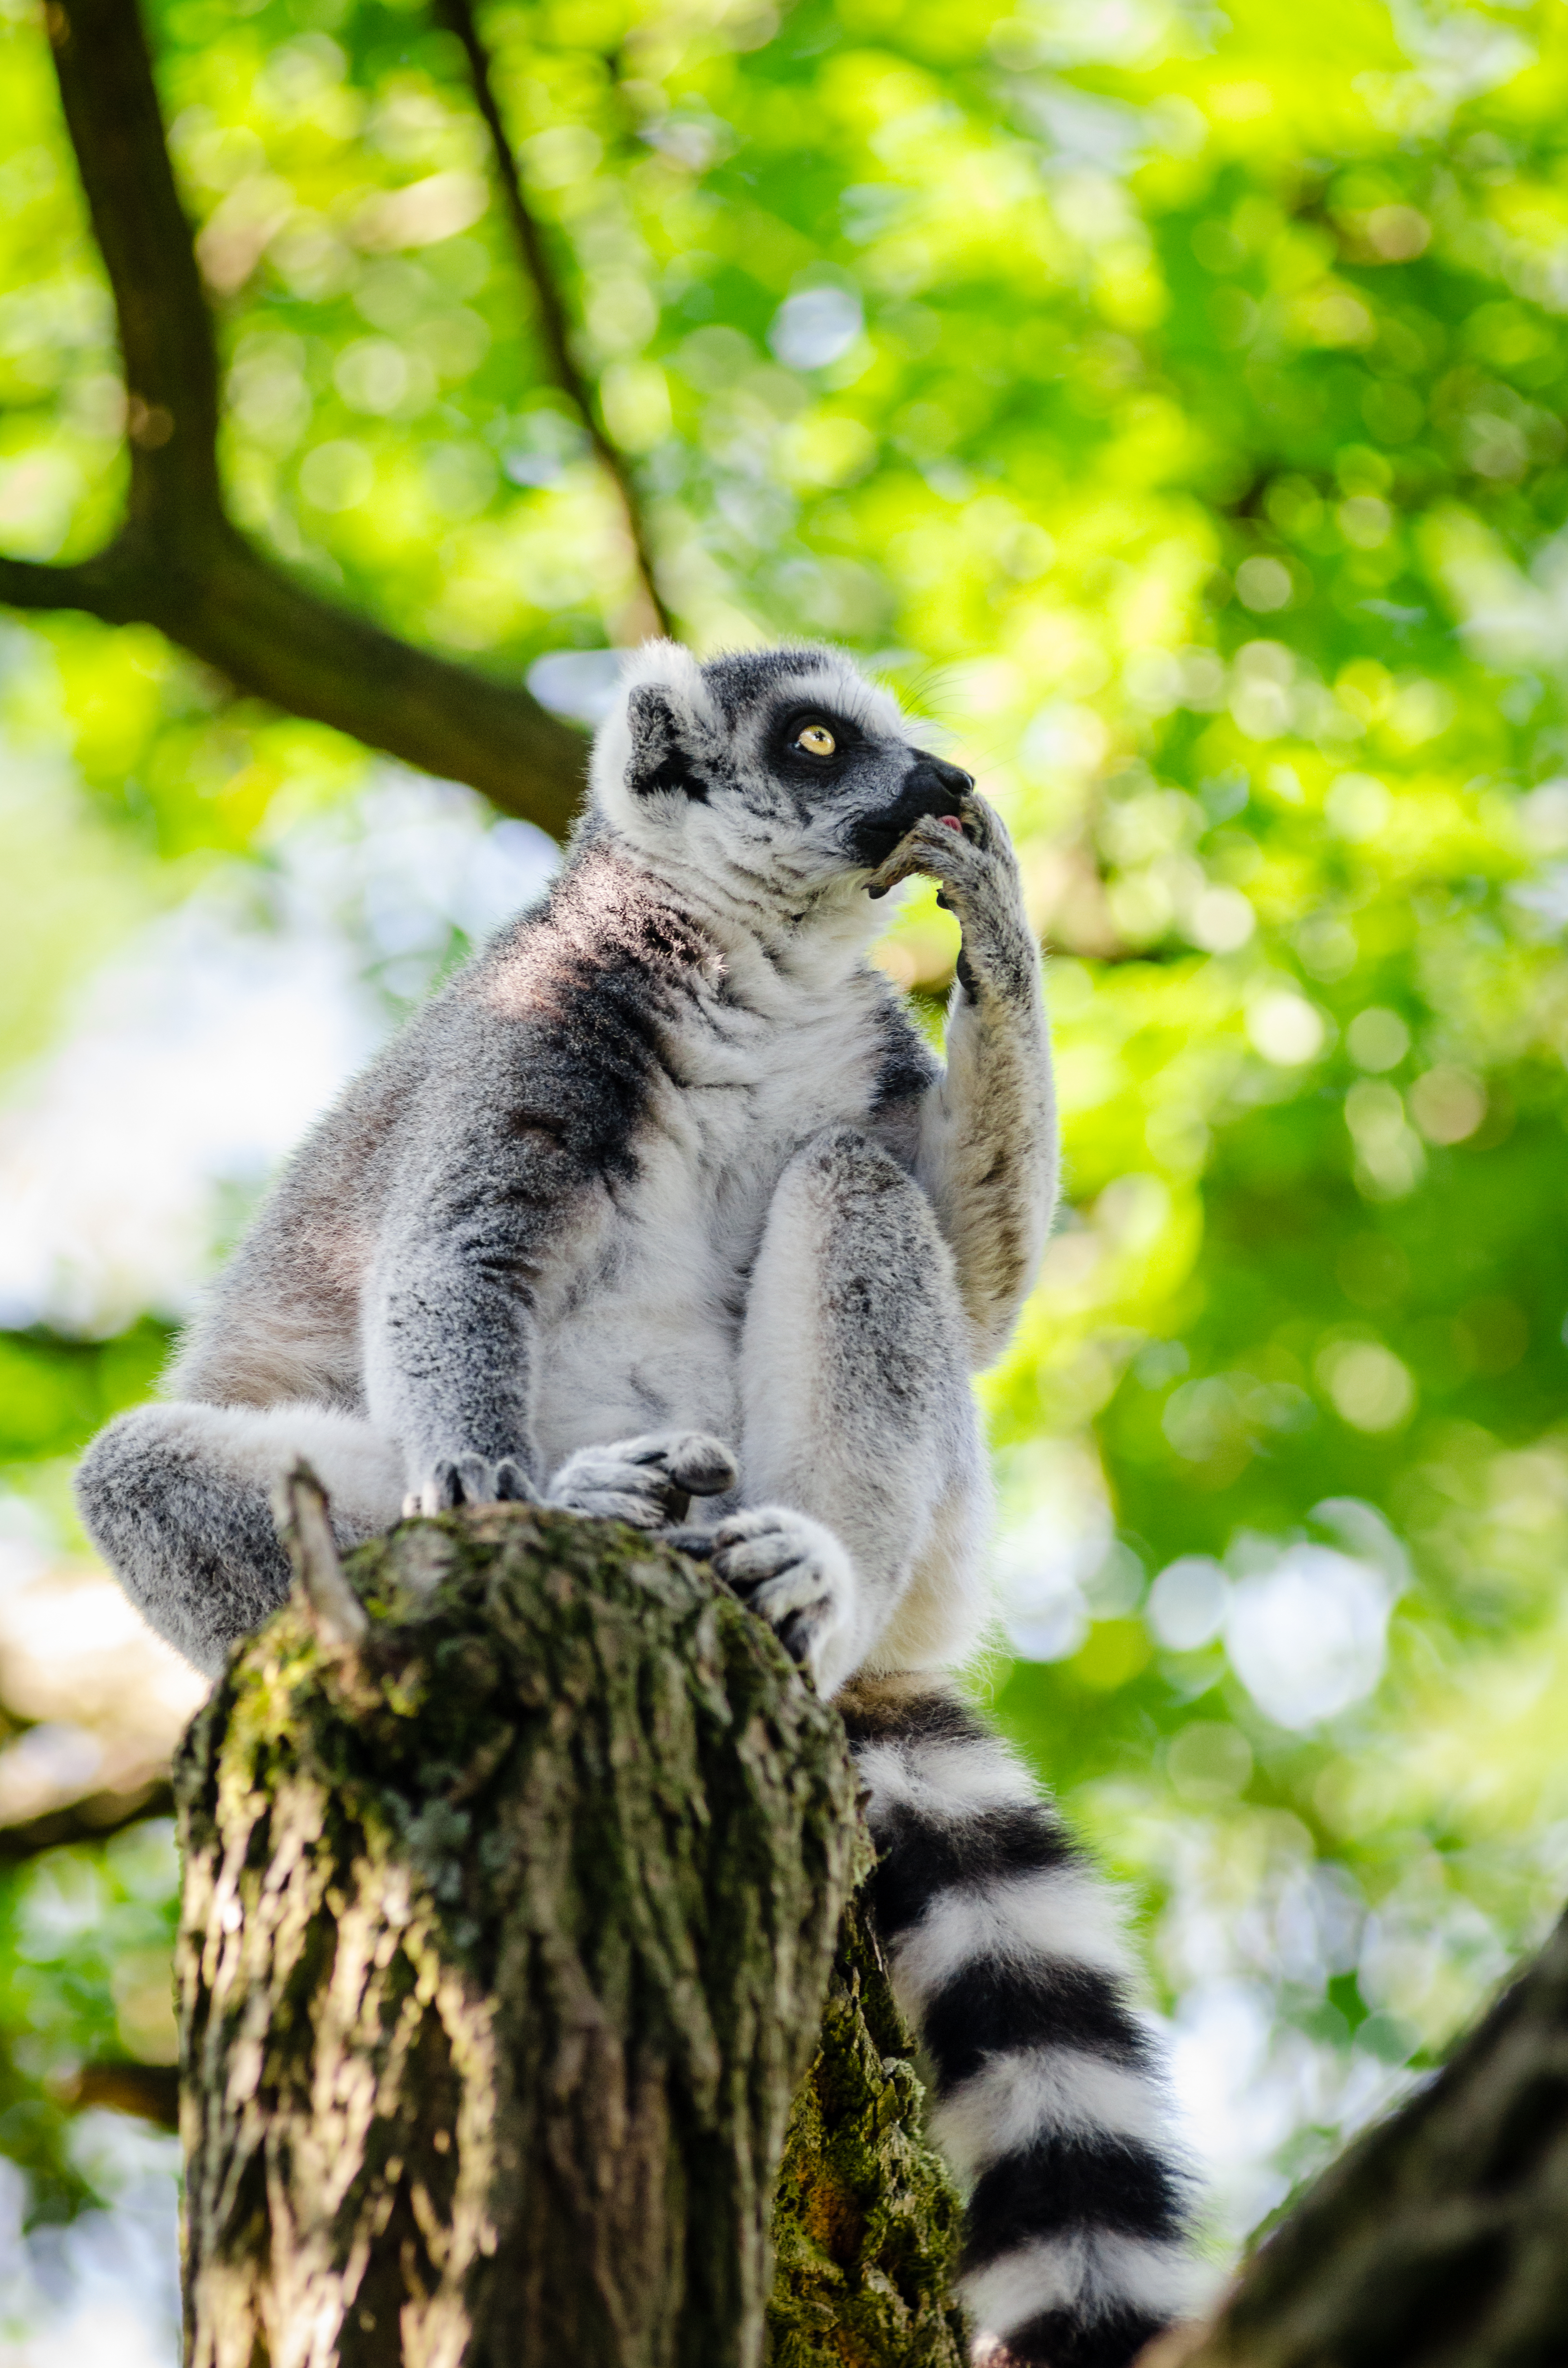
tree, nature, branch, bokeh, ring, feet, animal, cute, wildlife, zoo, fur, mammal, nikon, fauna, primate, eyes, hands, animals, madagascar, vertebrate, tier, ss, fell, augen, baum, adorable, lemur, d7000, niedlich, tailed, catta, katta, tierpart, hnde, fse, madagaskar, 300mm